Five Golden Flowers

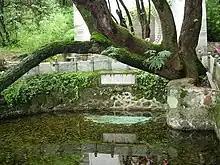
The Butterfly Spring on the slopes of the Cang Mountain range

Travelers and tourists are drawn to the Butterfly Spring in Dali because of the film "Five Golden Flowers." Butterfly Spring is situated at the foot of Shenmo Mountain (the first peak of the Cang Mountain) in Yunnan Province, 27 kilometers in the south of Dali ancient city. It covers an area of 50 square meters. Butterfly Spring was turned into a park in 1978, and in 1982 "the Dali Municipal Development Committee invested four million yuan (US$1.3 million at the official exchange rate, approximately US$400,000 at unofficial rates) to develop the park into a tourist site." The park was designed to mirror the famous Butterfly Spring scenes in "Five Golden Flowers", which were shot at a studio in Changchun rather than on location. An ancient tree branch above the pool had served as the model for the tree branch behind Jin Huan in the film when she sings by the Butterfly Spring. After the ancient tree died, a fiberglass branch "covered with real bark" was constructed to match the setting of the film.